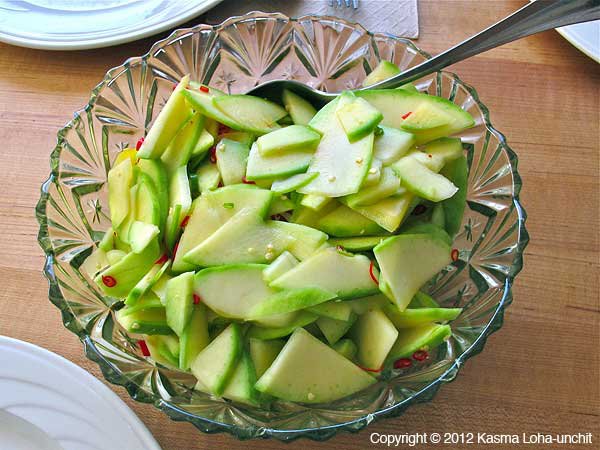
Label: Mango